Torahime Station

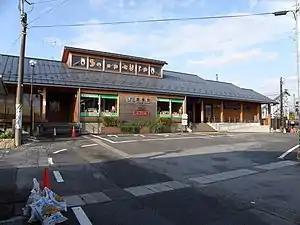
Torahime Station, November 2009

Torahime Station is served by the Hokuriku Main Line, and is 12.8 kilometers from the terminus of the line at .